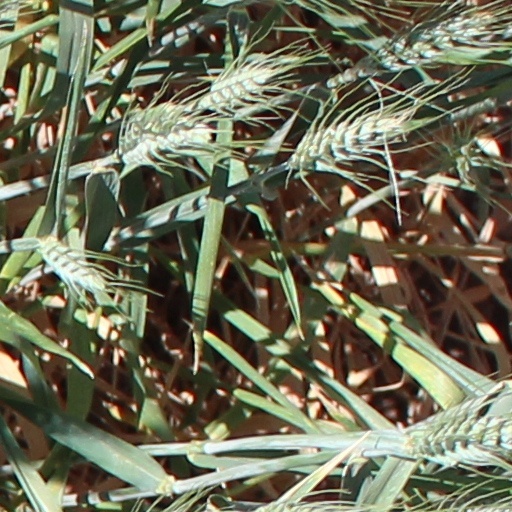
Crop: wheat